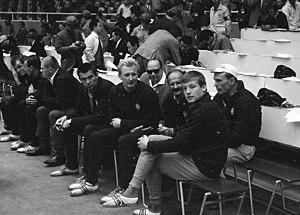
Ottó Boros est un joueur de water-polo hongrois.
Zoltán Dömötör est un joueur de water-polo hongrois.